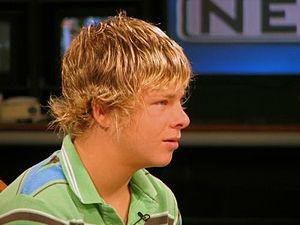
Jonathan Lipnicki est un acteur et producteur américain né le 22 octobre 1990 à Westlake Village, Californie connu pour son rôle de George Little dans Stuart Litte et Stuart Little 2.